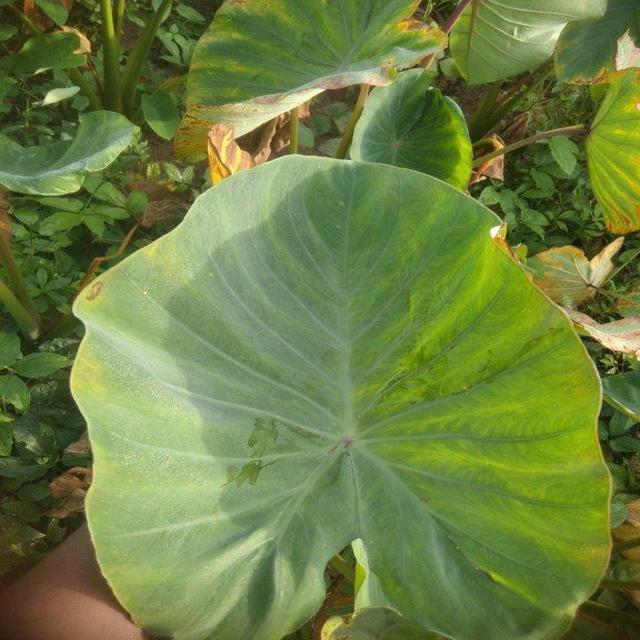
Label: Early_Blight